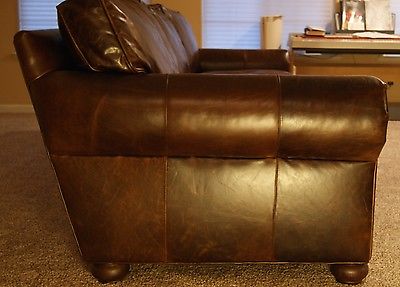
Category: sofa